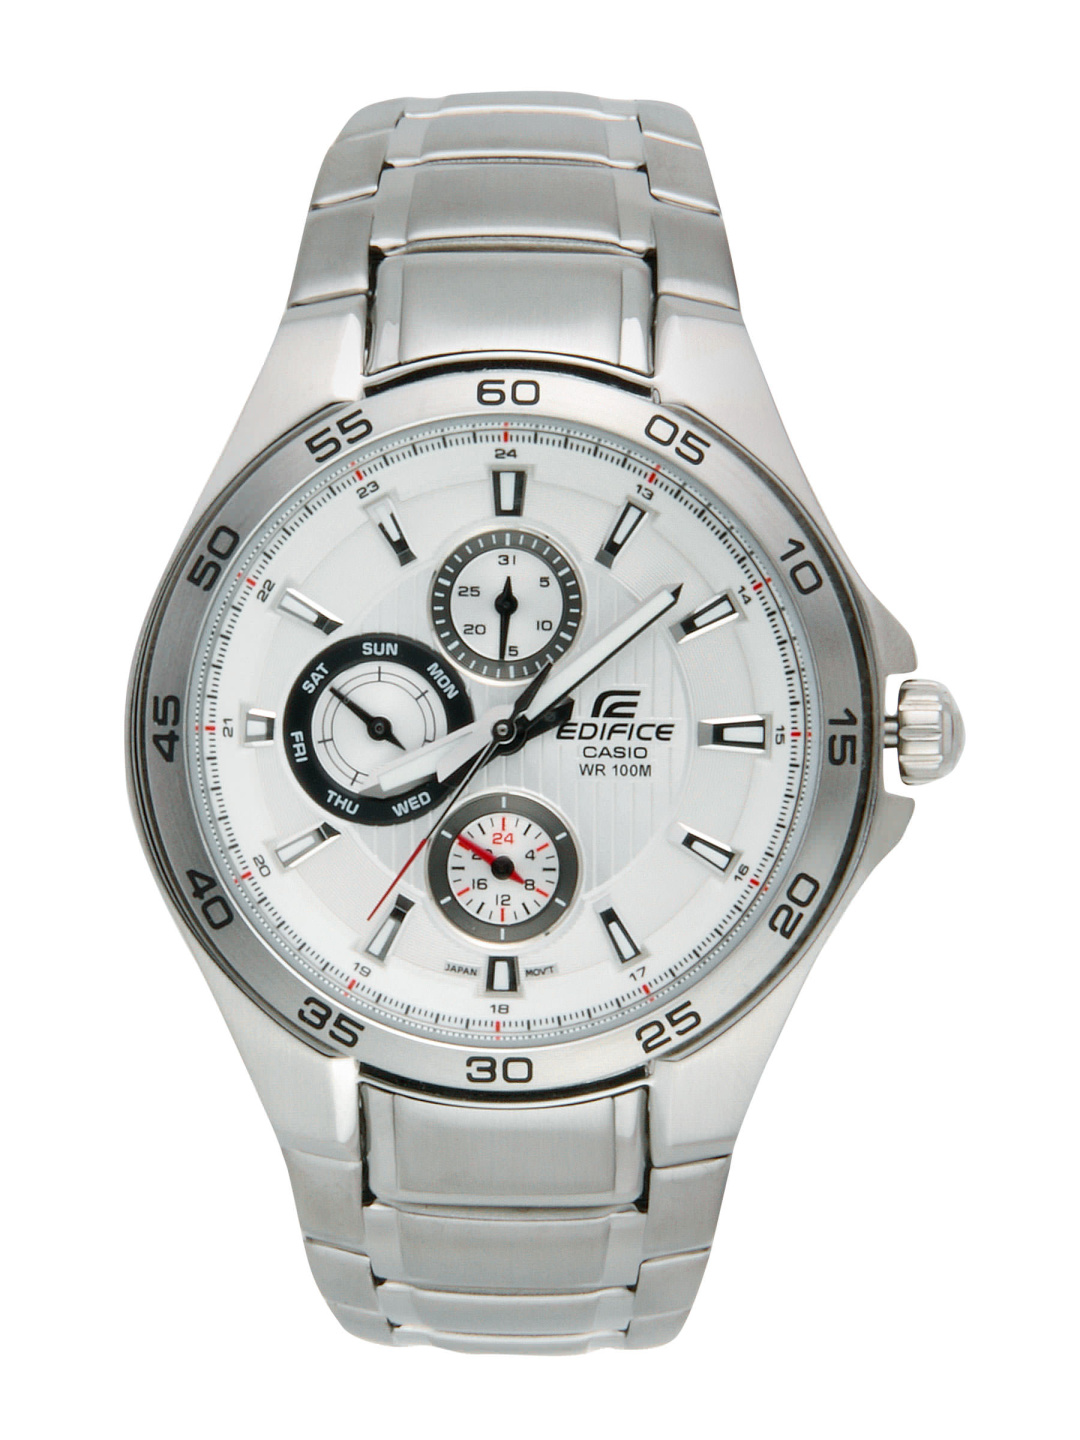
CASIO Edifice Men White Dial Watch ED424
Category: Accessories / Watches / Watches
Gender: Men
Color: White
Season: Winter 2016
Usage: Casual